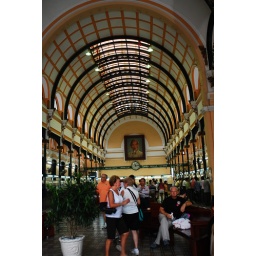
post office in ho chi minh, made by eiffel tower